History of surveying in the United States

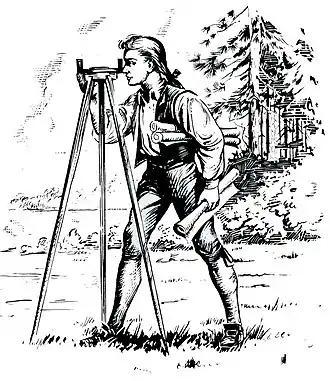
A youthful George Washington surveying at Pope's Creek, Virginia.

The history of surveying in the United States included the mapping of large, unknown territories and the layout of the District of Columbia. Several presidents were involved, including George Washington.